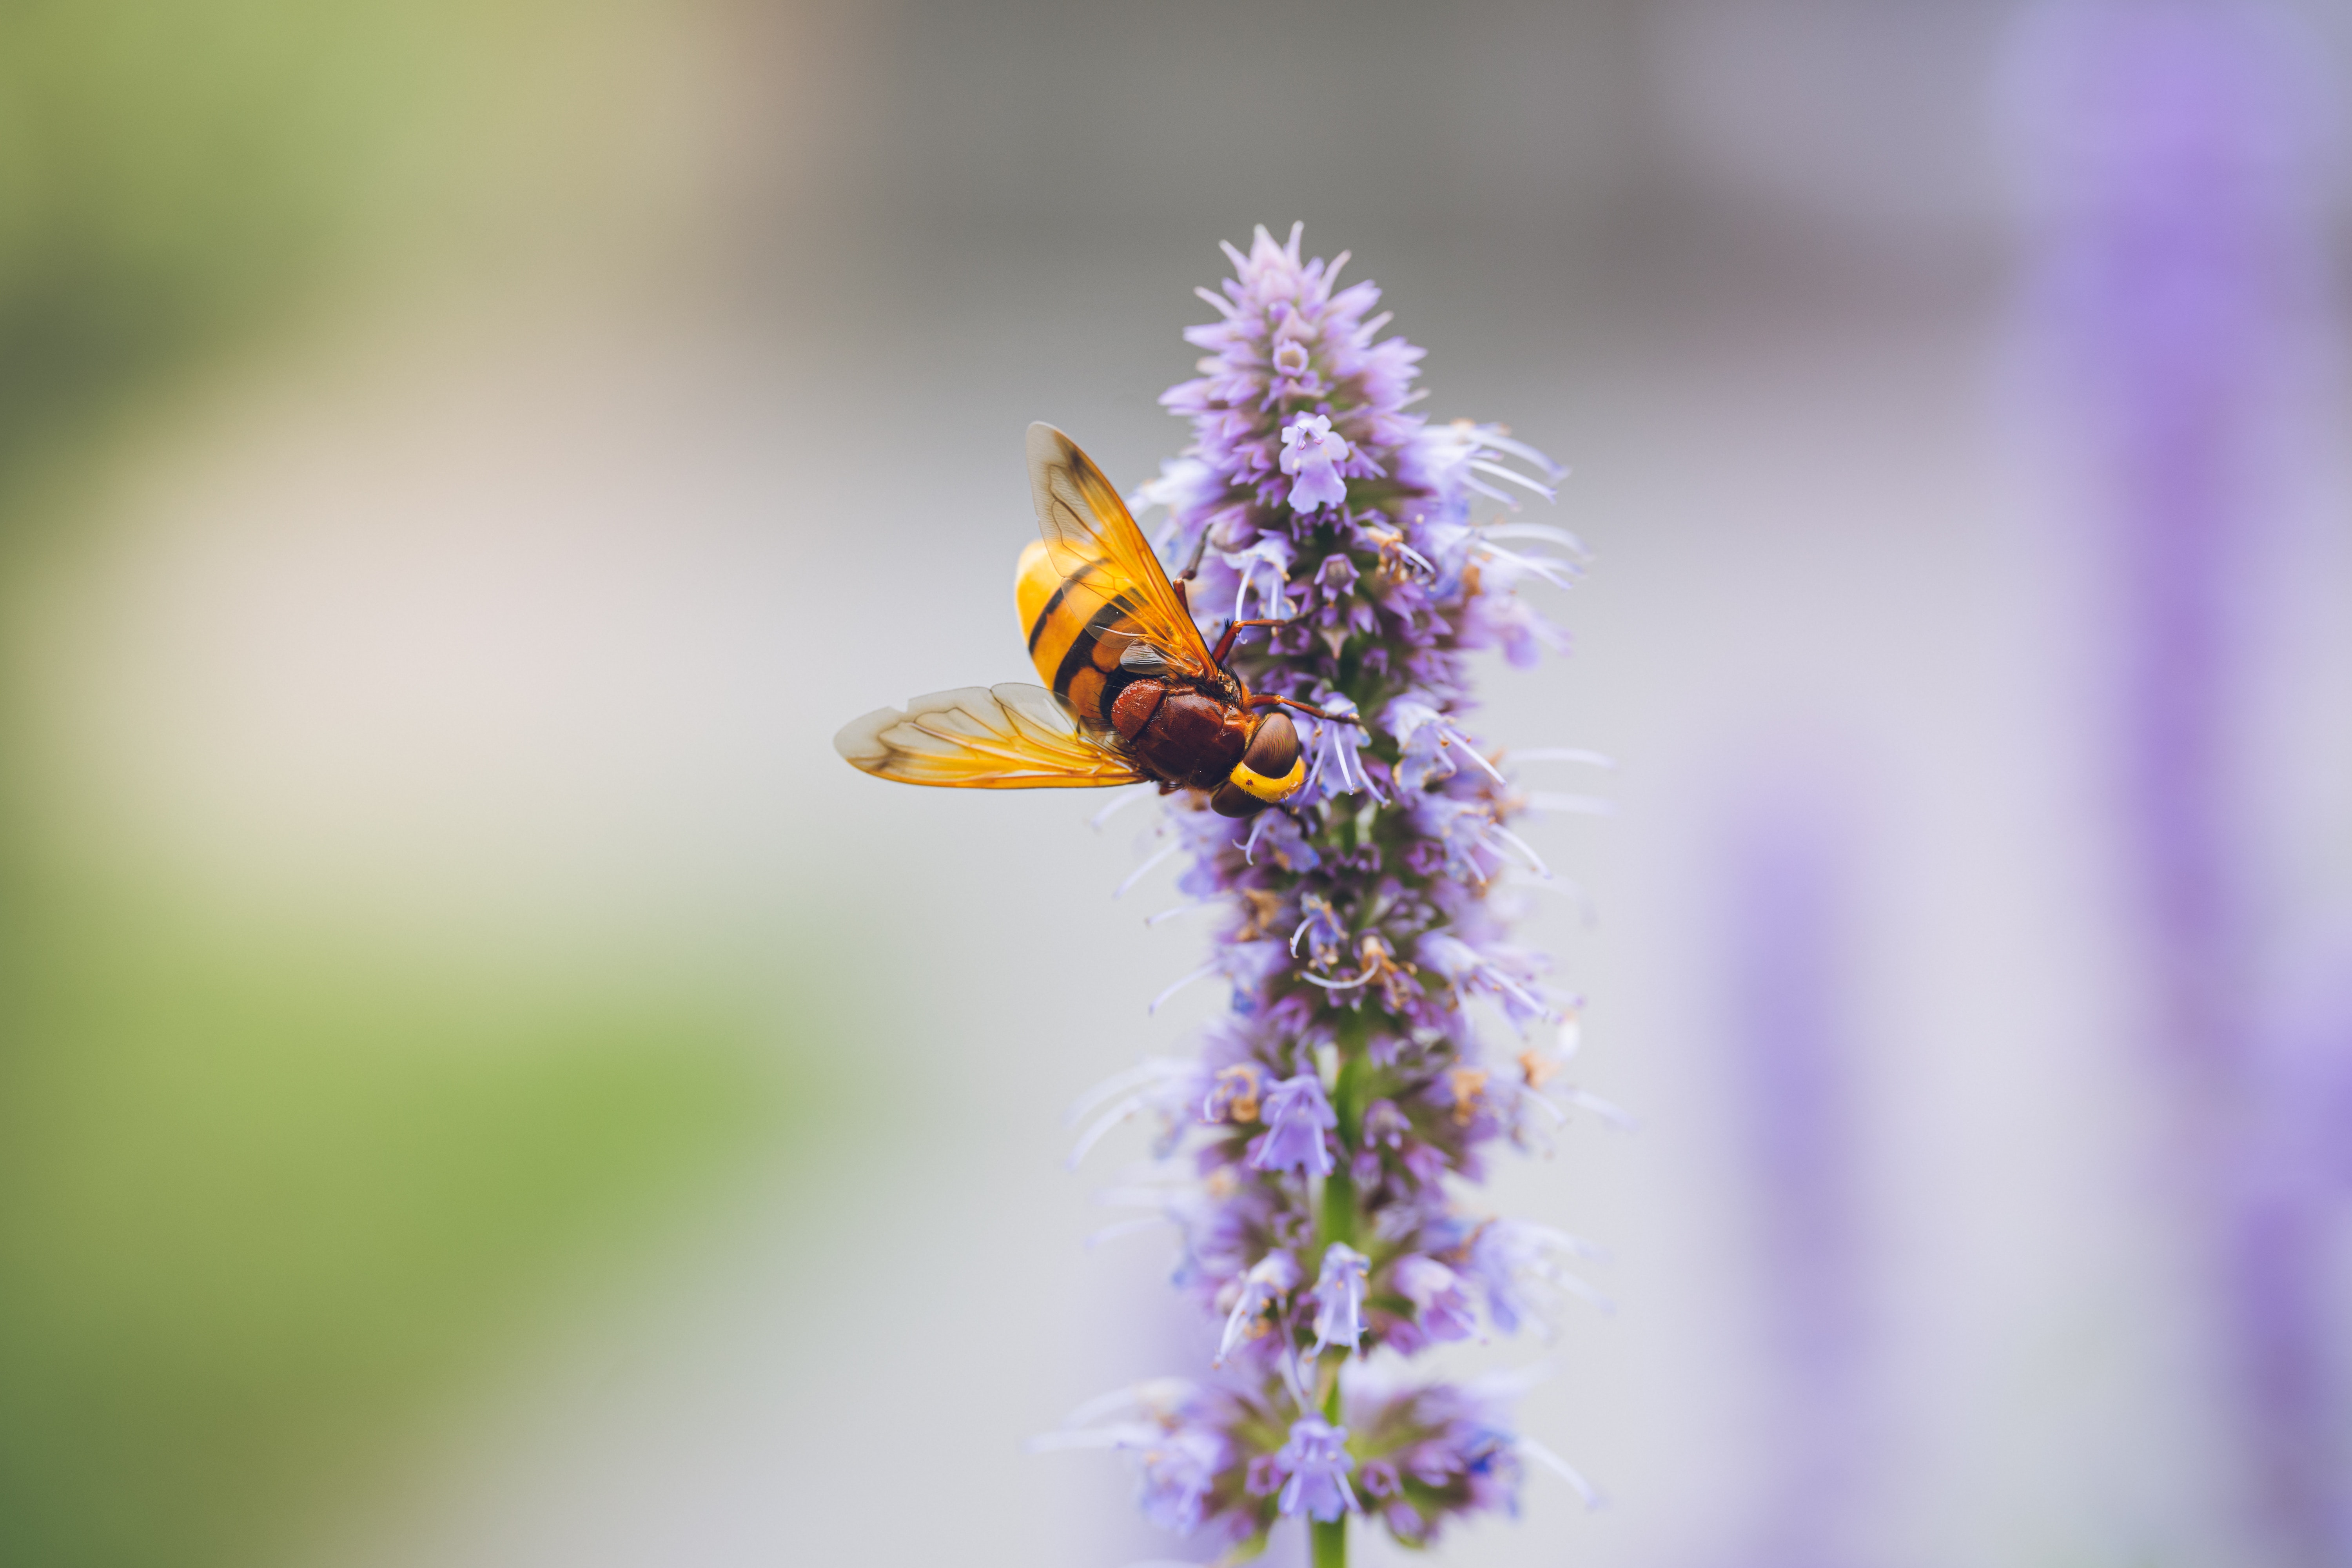
flower, plant, pollinator, insect, purple, arthropod, petal, grass, honeybee, flowering plant, butterfly, lavender, bumblebee, herbaceous plant, macro photography, pest, membrane winged insect, invertebrate, pollen, moths and butterflies, wildflower, wildlife, plant stem, french lavender, Fernleaf lavender, fly, net winged insects, carpenter bee, broomrape, english lavender, buddleia, hoverfly, bee, tachinidae